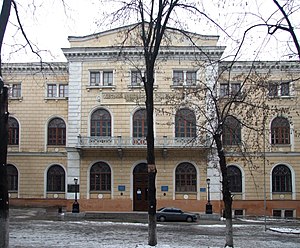
Metjnikovuniversitetet
Metjnikovuniversitetet
Odessa nationale Universitet I. I. Metjnikov er et universitet i den sydukrainske by Odessa. Det er opkaldt efter den russiske zoolog og anatom Ilja Ilitj Metjnikov.